Innisfree (brand)

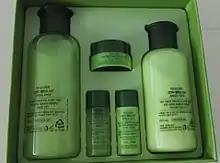
Innisfree Green Tea line products in year 2016

Innisfree is South Korea's first all-natural brand, and many of the products' ingredients are sourced from Jeju Island. The company's products range from makeup to skincare products for women and men.